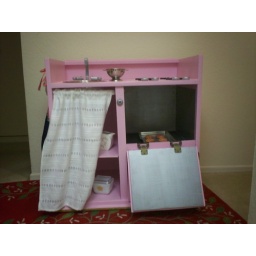
The curtain is a left over bit from my own kitchen curtains that I hemmed. IKEA curtains are sooo long!